Lord Dunmore's War

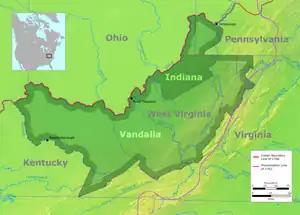
Trans-Appalachian Virginia Colony, beyond the Monongahela River, including "Kentucke" country (west of Kanawha River and including land west of the Kentucke River, lower left). Virginia claimed "Kentucke" lands to the Mississippi River.

The area south of the Ohio River and west of the Kanawha River (long referred to as "Kentucke" country after a region around the namesake river in what is today eastern Kentucky) had been claimed by the Iroquois Confederacy since their conquest in the 17th-century Beaver Wars. Although they were the most powerful Indian nation in the Northern Colonies, other tribes also made claims to the area and often hunted the region.